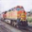
Label: train